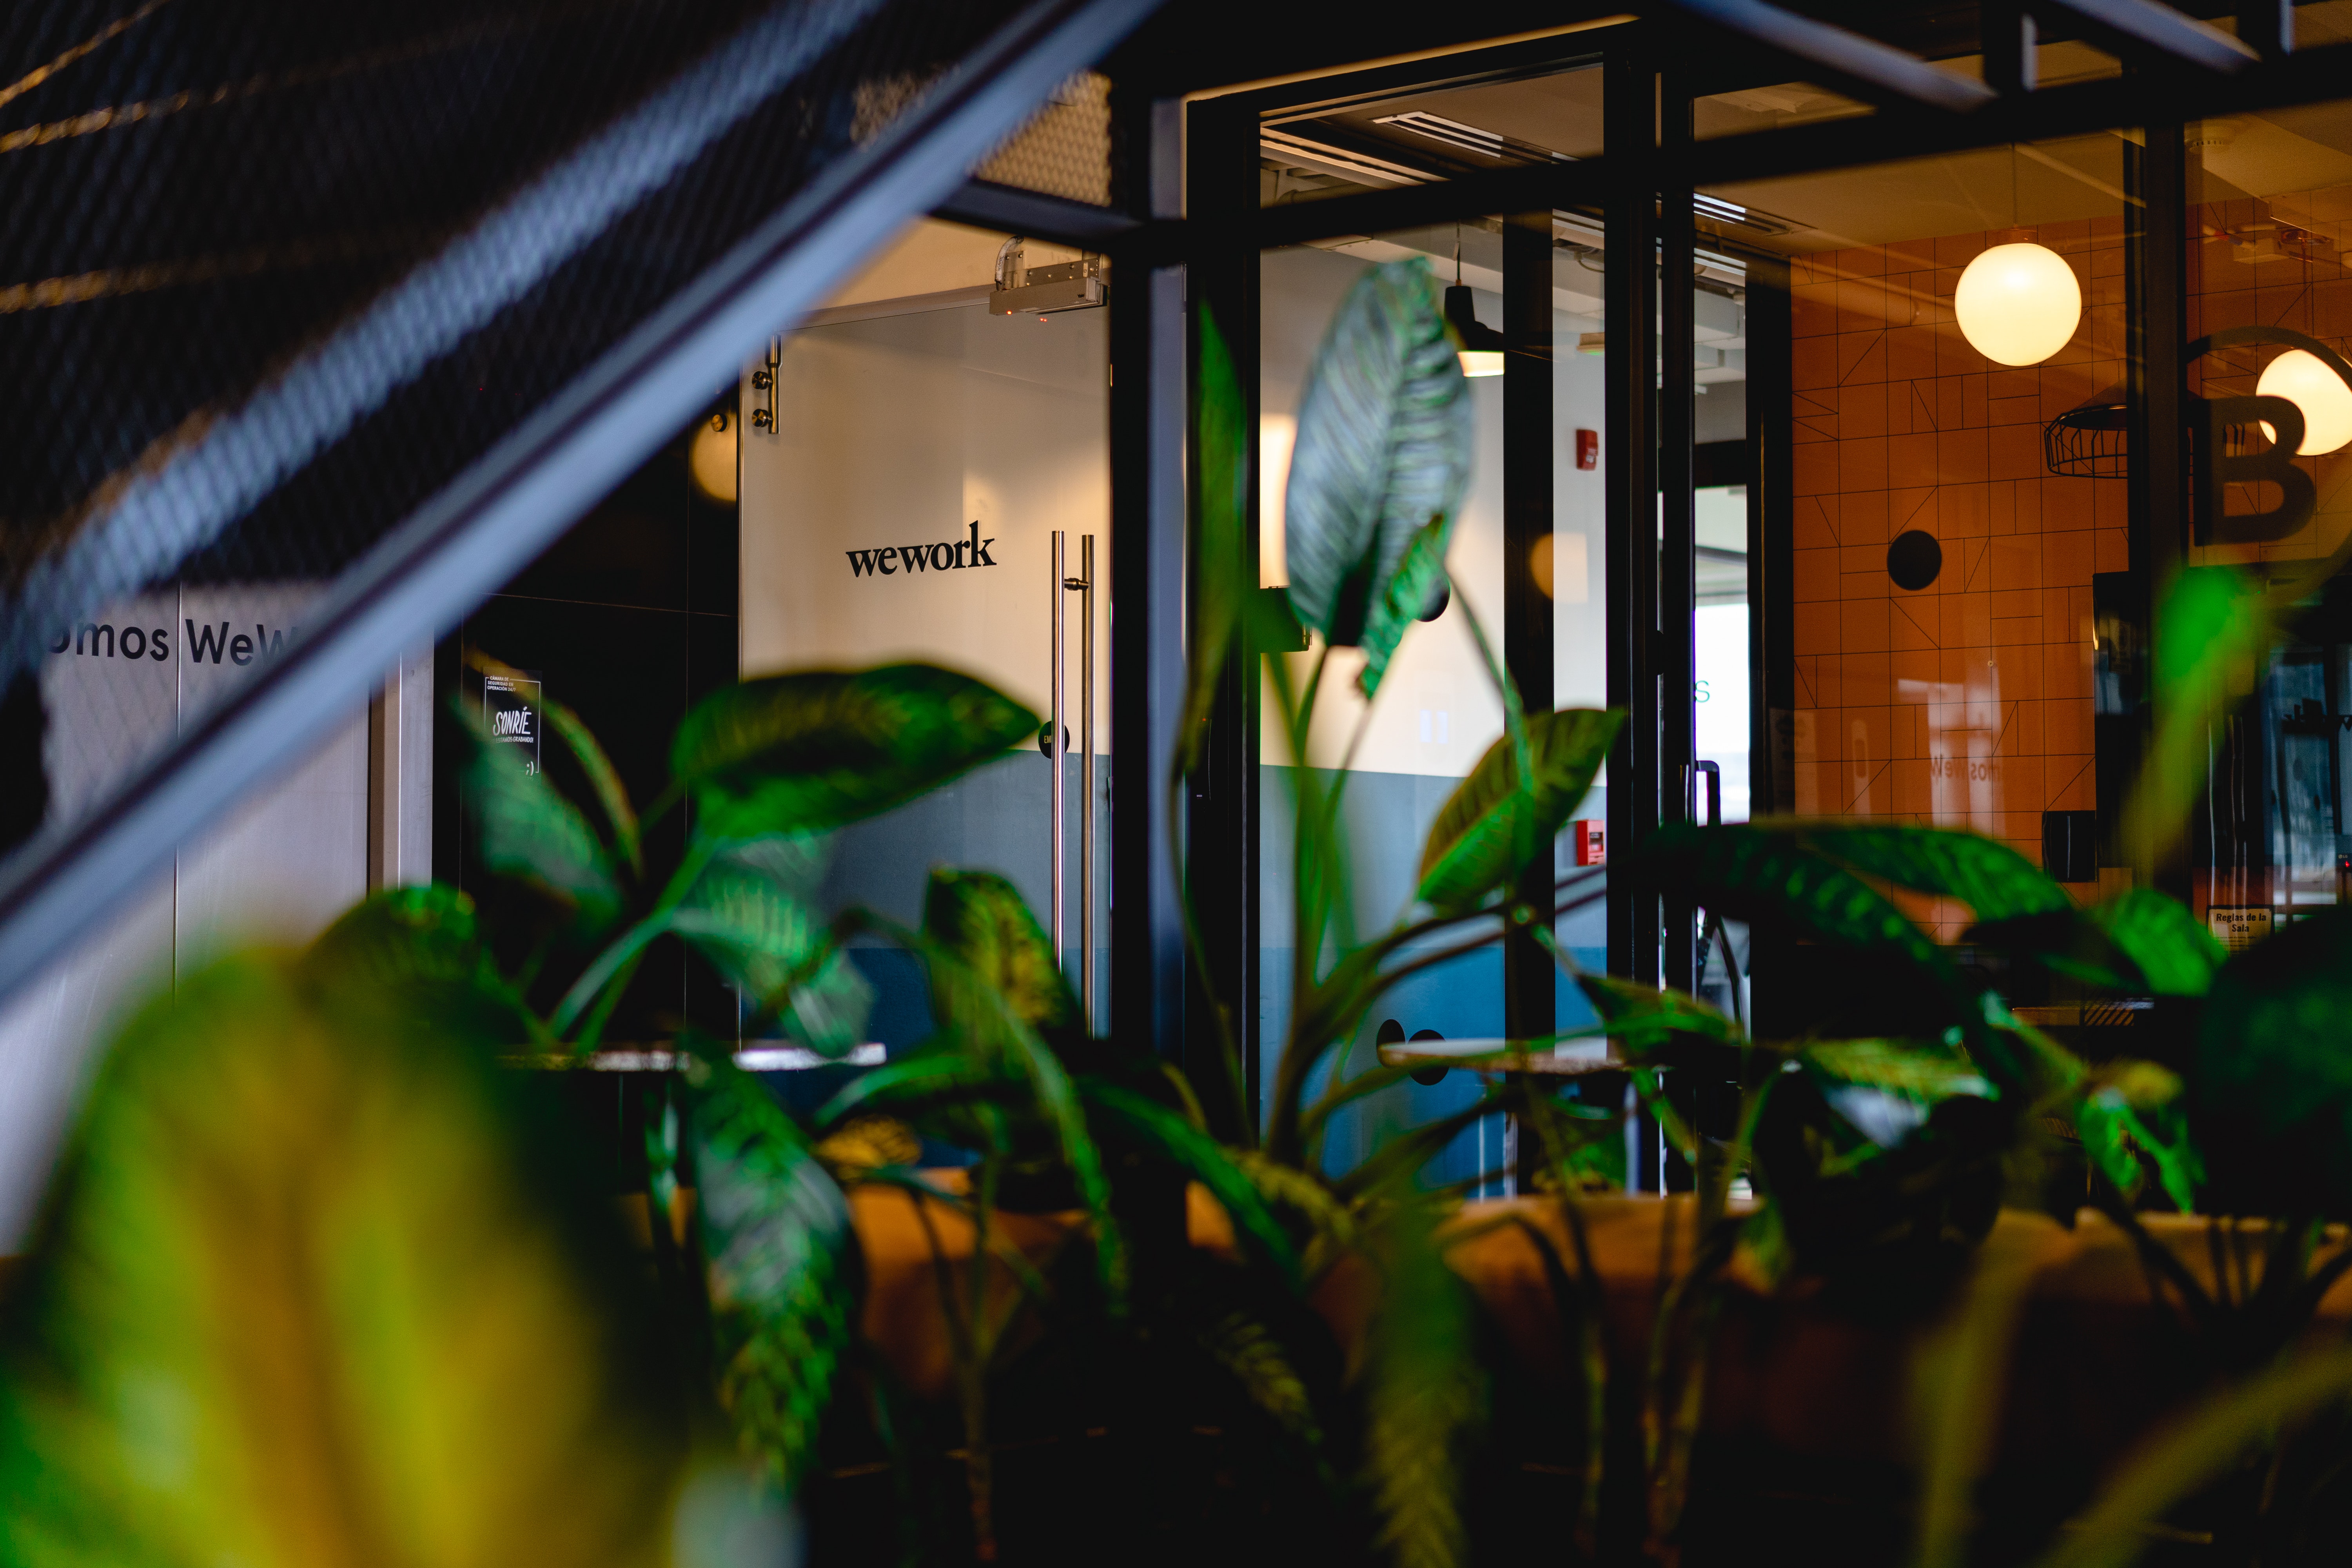
green, light, plant, night, architecture, glass, house